Spinal cord injury

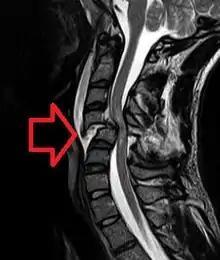
MRI of a fractured and dislocated cervical vertebra (C4) in the neck that is compressing the spinal cord

A spinal cord injury (SCI) is damage to the spinal cord that causes temporary or permanent changes in its function. It is a destructive neurological and pathological state that causes major motor, sensory and autonomic dysfunctions.